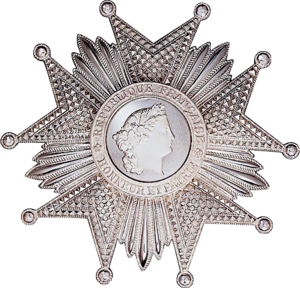
Plaque de Grand Officier de la Légion d'Honneur
Hubert Faure, né le 28 mai 1914 à Neuvic, est un militaire français.
L’ordre national de la Légion d'honneur est l'institution qui, sous l'égide du grand chancelier et du grand maître, est chargée de décerner la plus haute décoration honorifique française. Instituée le 19 mai 1802 par Bonaparte, alors premier Consul de la République, elle récompense depuis ses origines les militaires comme les civils ayant rendu des « services éminents » à la Nation.